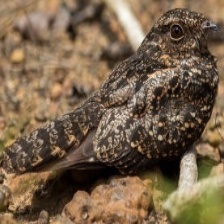
Species: OILBIRD
Scientific name: STEATORNIS CARIPENSIS